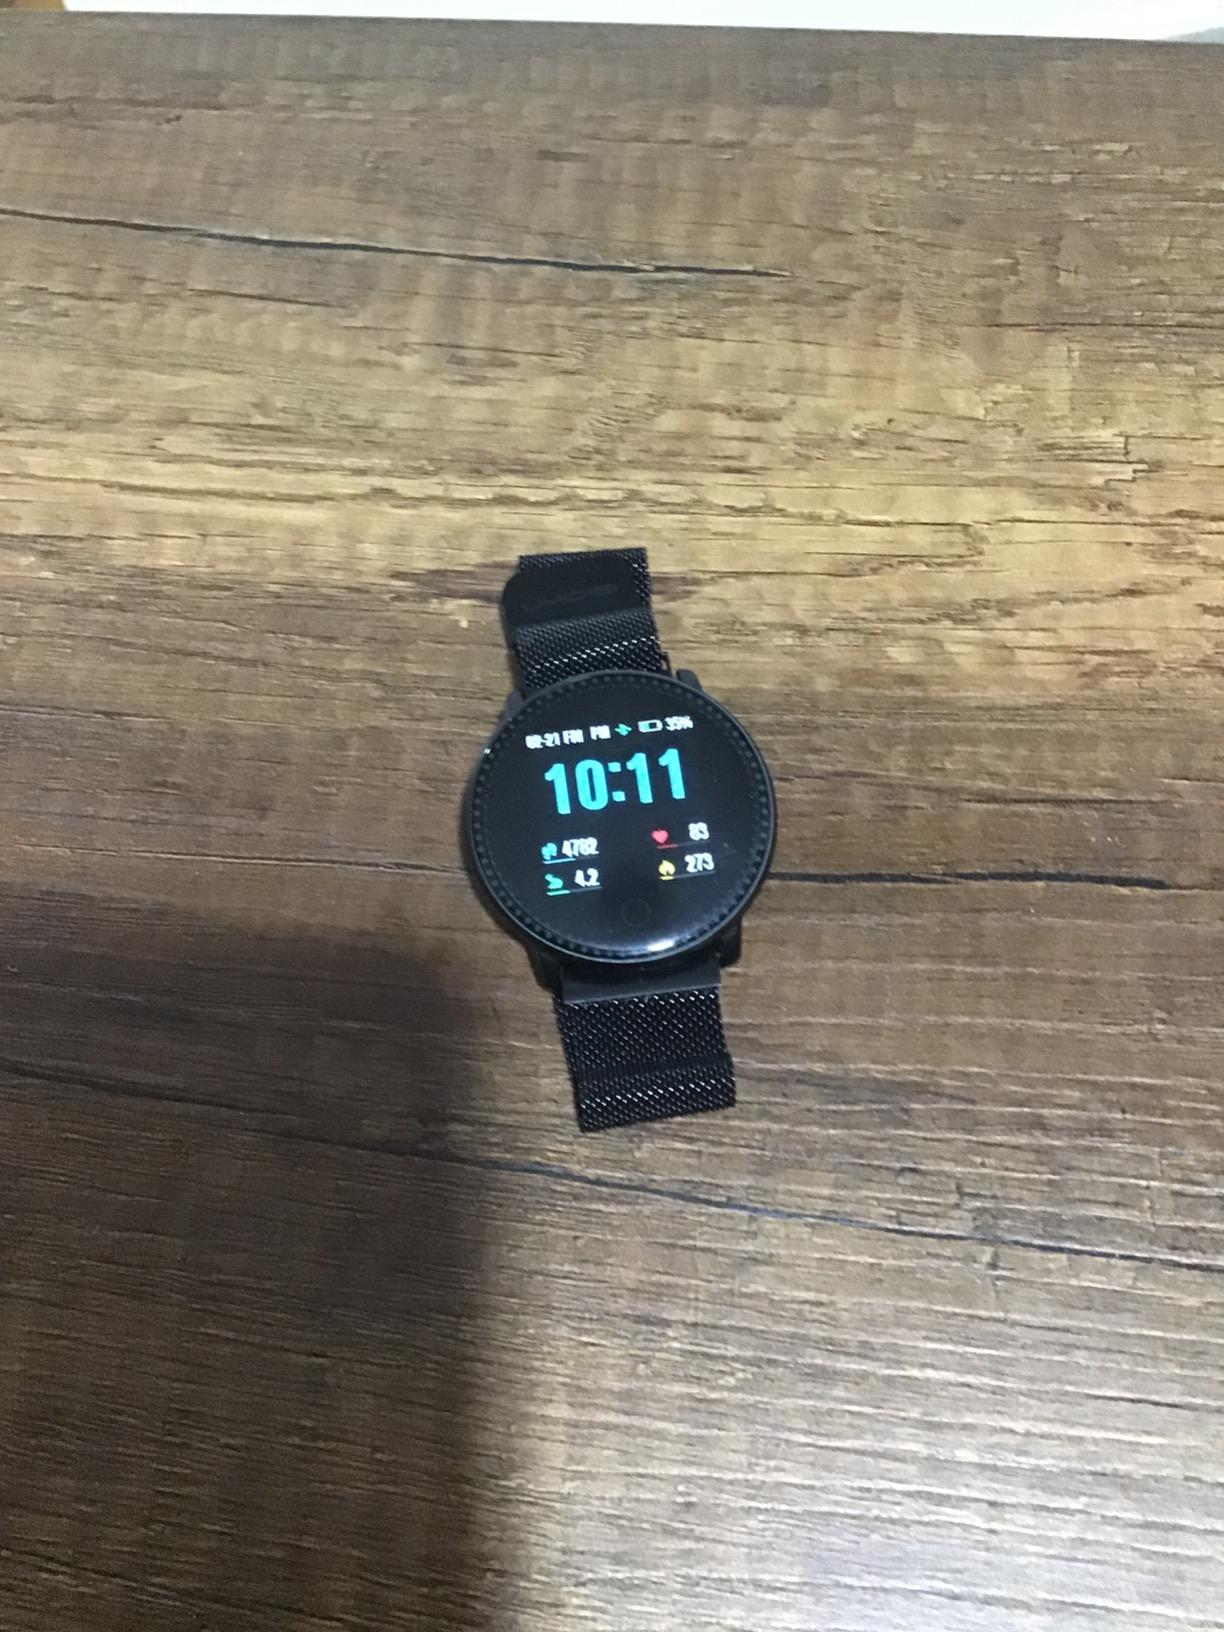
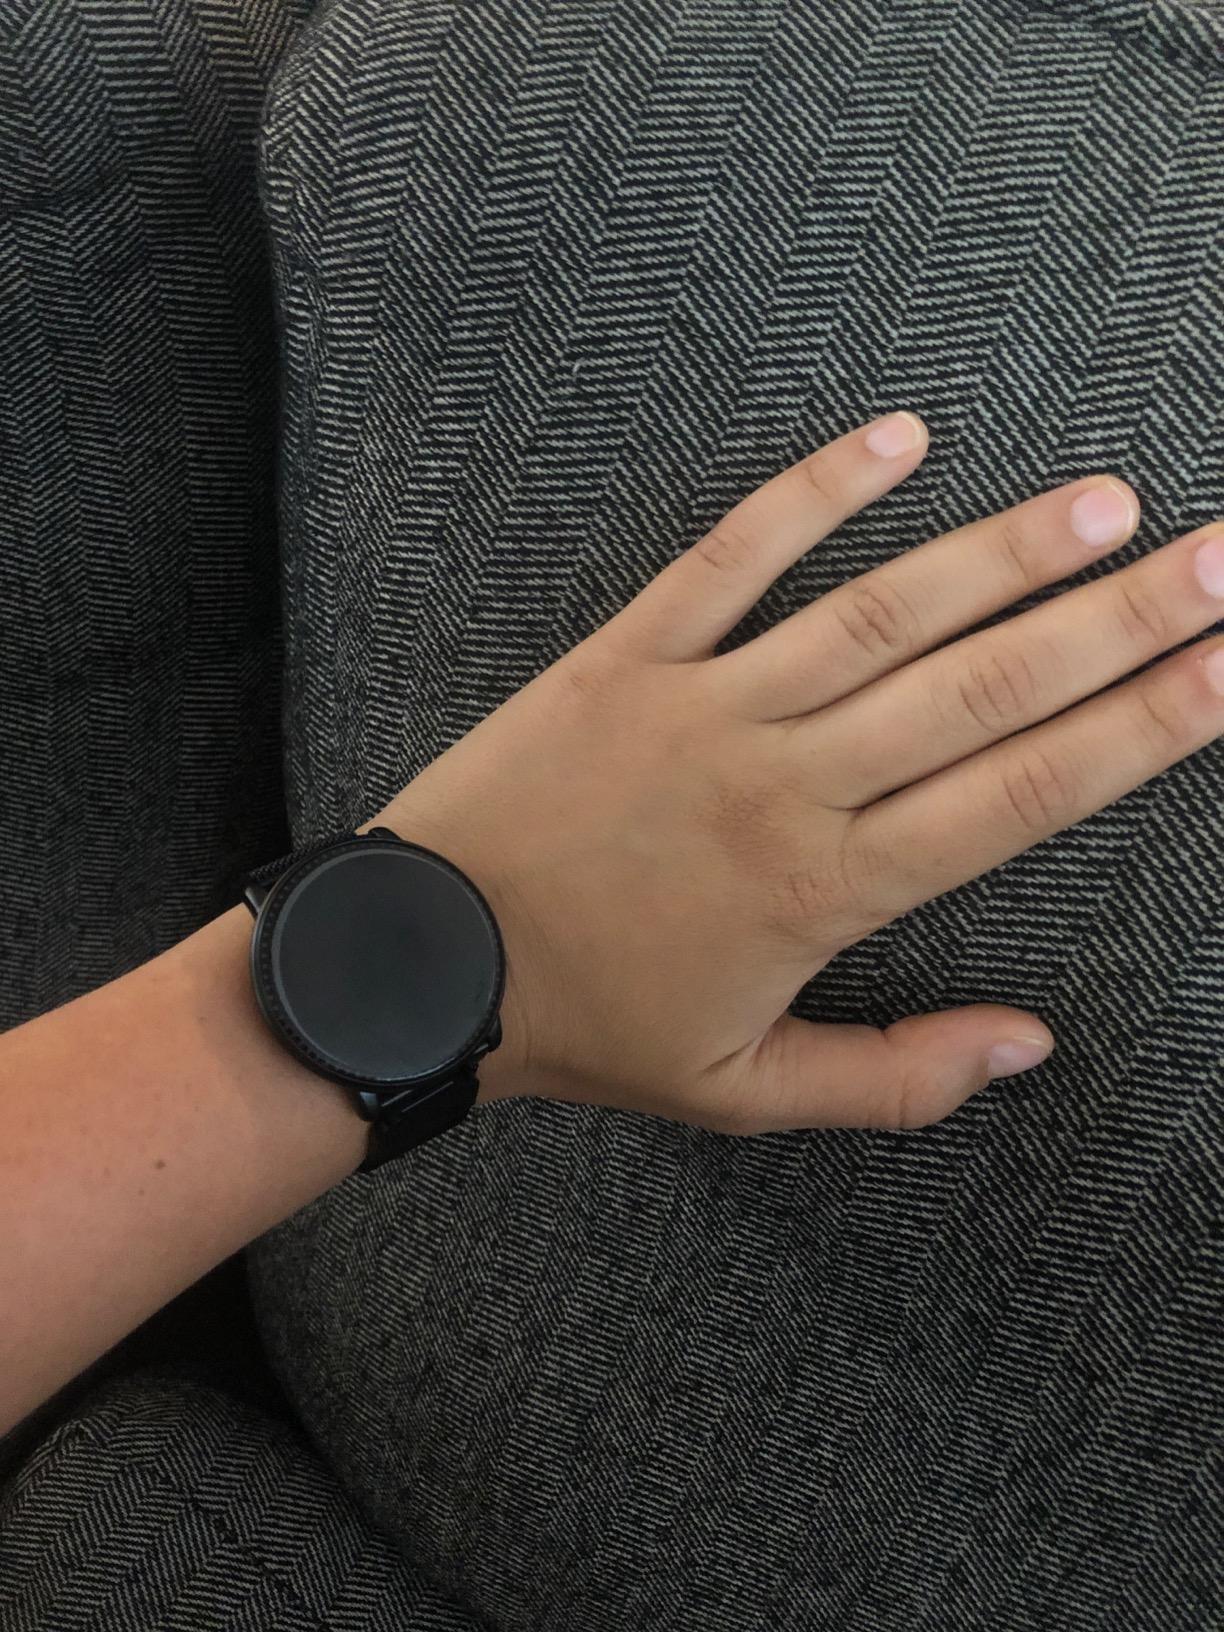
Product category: smartwatch
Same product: yes